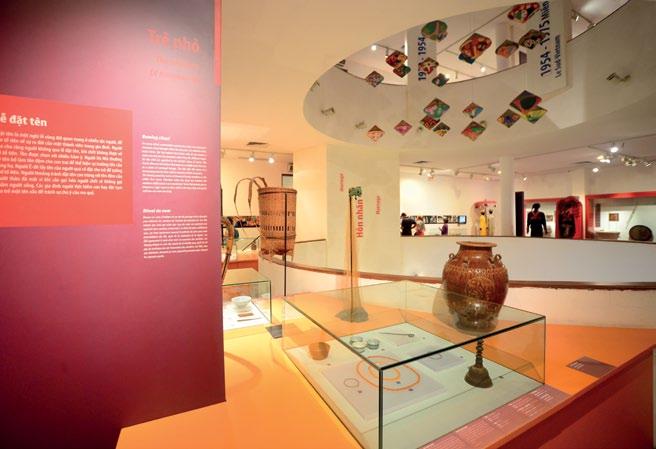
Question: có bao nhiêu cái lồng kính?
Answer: có hai cái lồng kính